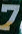
Number: 7